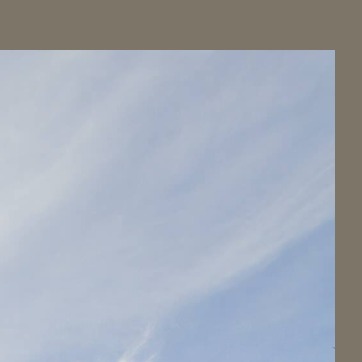
Material: sky